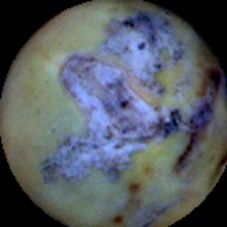
Label: Spotted